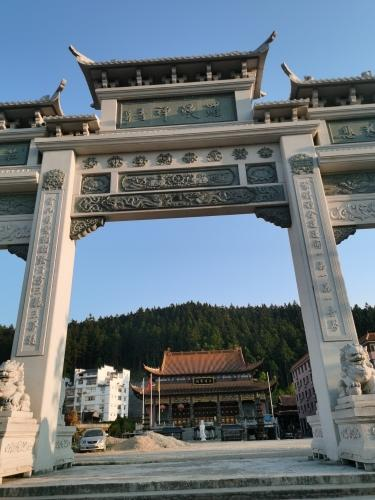
地标名称：罗汉寺
所在城市：三明市·泰宁县